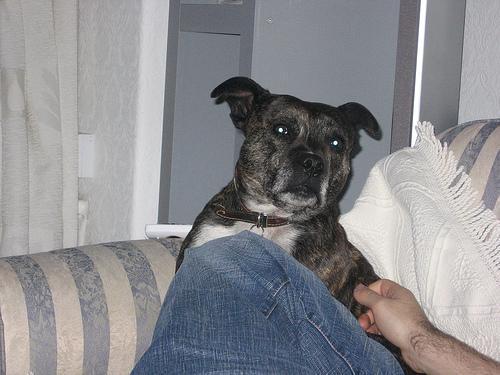
staffordshire bull terrier